H Battery (Ramsay's Troop) Royal Horse Artillery

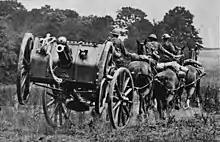
Photo showing 13 pounder gun team galloping into action.

By the time the First World War broke out, the battery had been re-equipped with six quick-firing 13 pounders and was stationed at Trowbridge, still assigned to VI Brigade with K Battery and attached to the 2nd Cavalry Brigade. Initially, it remained in the United Kingdom on mobilisation while the 2nd Cavalry Brigade joined The Cavalry Division and departed for France. However, on 28 September it was assigned to VII Brigade, RHA in 1st Cavalry Division as a permanent replacement for L Battery which had been almost destroyed at Néry.